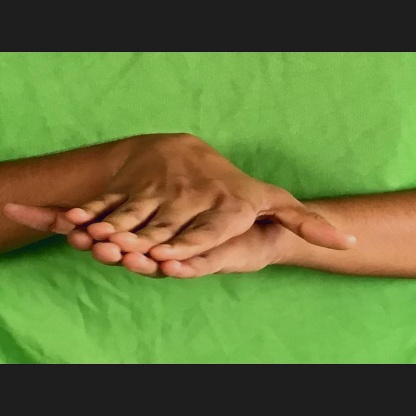
Mudra: Matsya